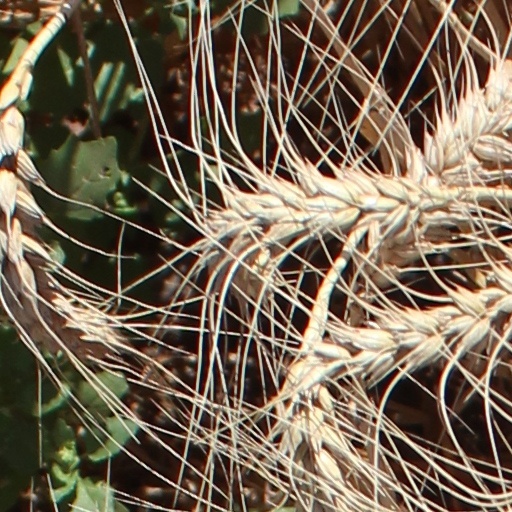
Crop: wheat